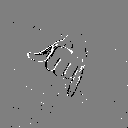
ASL letter: j